Ohio State Reformatory

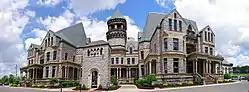
Ohio State Reformatory

The Ohio State Reformatory (OSR), also known as the Mansfield Reformatory, is a historic prison located in Mansfield, Ohio in the United States. It was built between 1886 and 1910 and remained in operation until 1990, when a United States Federal Court ruling (the 'Boyd Consent Decree') ordered the facility to be closed. While this facility was seen in a number of films (including several while the facility was still in operation), TV shows and music videos, it was made famous by the film "The Shawshank Redemption" (1994) when it was used for most scenes of the movie. The Ohio State Reformatory is currently open to tourists.